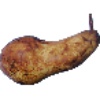
Label: Pear Abate 1